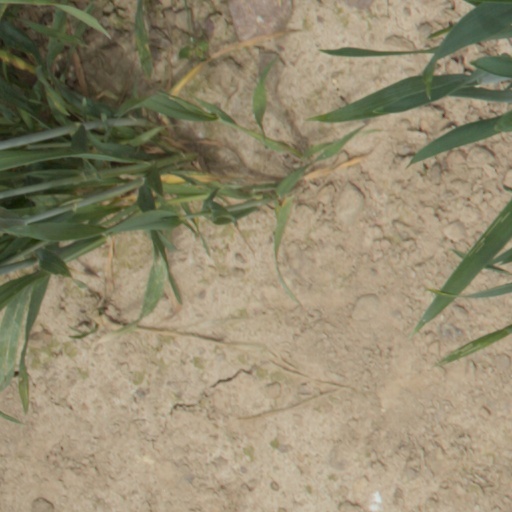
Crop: wheat